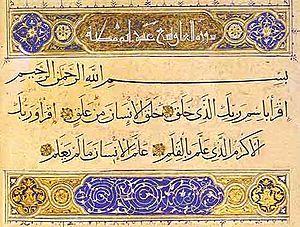
Le Coran est le texte sacré de l'islam. Pour les musulmans, il reprend verbatim la parole de Dieu. Ce livre est à ce jour le premier et le plus ancien document littéraire authentique connu en arabe ; la tradition musulmane le présente comme le premier ouvrage en arabe, avec le caractère spécifique d'inimitabilité dans la beauté et dans les idées.
Le droit saoudien est basé sur la charia, la loi islamique issue du Coran et des traditions de la Sunna. Les sources de la charia incluent également le consensus universitaire développé après la mort du prophète Mahomet et le raisonnement analogique des juristes. L'interprétation de ces textes par les juges saoudiens est influencée par les textes médiévaux de l'école d'interprétation hanbalite de la jurisprudence islamique. De manière unique dans le monde musulman, la charia a été adoptée en Arabie saoudite sous une forme non-codifiée. Cela et le manque de règle du précédent a entraîné une profonde incertitude sur la portée et la signification des lois du pays. Le gouvernement saoudien avait annoncé son intention de codifier la charia en 2010 mais cela n'a pas encore été réalisé. La charia est également associée à des régulations issues de décrets royaux pour des questions modernes comme la propriété intellectuelle et le droit des sociétés. La charia reste néanmoins la source principale de la législation, en particulier pour les affaires criminelles, familiales, commerciales et contractuelles et le Coran et la Sunna sont considérés comme formant la Constitution du pays.
L'alévisme regroupe des membres de l'islam dits hétérodoxes et revendique en son sein la tradition universelle et originelle de l'islam et plus largement de toutes les religions monothéistes. L'alévisme se rattache au chiisme duodécimain à travers le sixième imam et à Haci Bektaş Veli, fondateur de l'ordre des bektachi dont la généalogie mythique remonte aussi au sixième imam. Il se classe dans les traditions soufies et ses croyances sont assimilables au panenthéisme. Bien qu'il soit de tradition très ancienne, certains voient en l'alévisme une philosophie et une croyance propre à lui-même hors de l'islam, et d'autres un courant « libéral » ou « progressiste » de l'islam dont les dogmes diffèrent de ceux du sunnisme et du chiisme dit jafarisme.